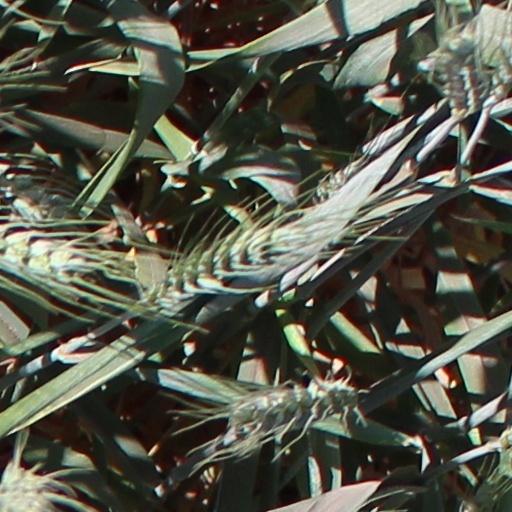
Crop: wheat